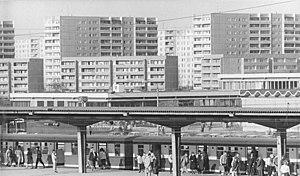
La gare de Berlin Springpfuhl est une gare ferroviaire à l'Est de Berlin sur le réseau de S-Bahn. Elle est située dans le quartier de Marzahn, à la ligne de la grande ceinture près du croisement avec la ligne de Berlin à Wriezen. La gare consiste en un quai central totalement abrité.